Asmat Begum

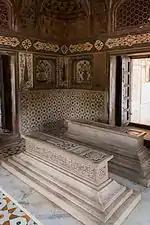
Cenotaph of Asmat Begum alongside that of her husband Mirza Ghias Beg.

Asmat Begum died in October 1621 in Agra. Upon her death, her son-in-law Jahangir, who was extremely fond of her, wrote: "Without exaggeration, in purity of disposition and in wisdom and the excellencies that are the ornament of women no Mother of the Age was ever born equal to her, and I did not value her less than my own mother."